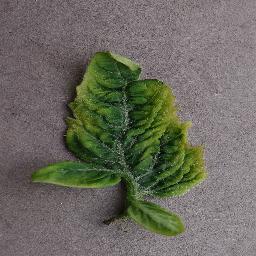
Label: Tomato___Tomato_Yellow_Leaf_Curl_Virus